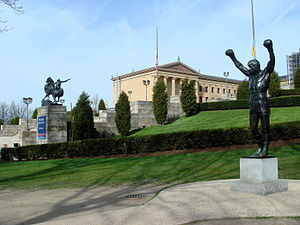
Rocky Balboa
Statue af Rocky Balboa ved Rocky Steps foran Philadelphia Museum of Art.
"Robert ""Rocky"" Balboa, Sr. er en titel karakter og hovedperson i Rocky-serien fra 1976 til 2006. Figuren blev skabt og portrætteret af Sylvester Stallone. Gennem filmene, er han skildret som en hvermandseje der startede ud ved at gå afstanden og overvinde forhindringer, der var opstået i hans liv og karriere som professionel bokser.